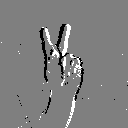
ASL letter: k